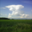
Label: plain